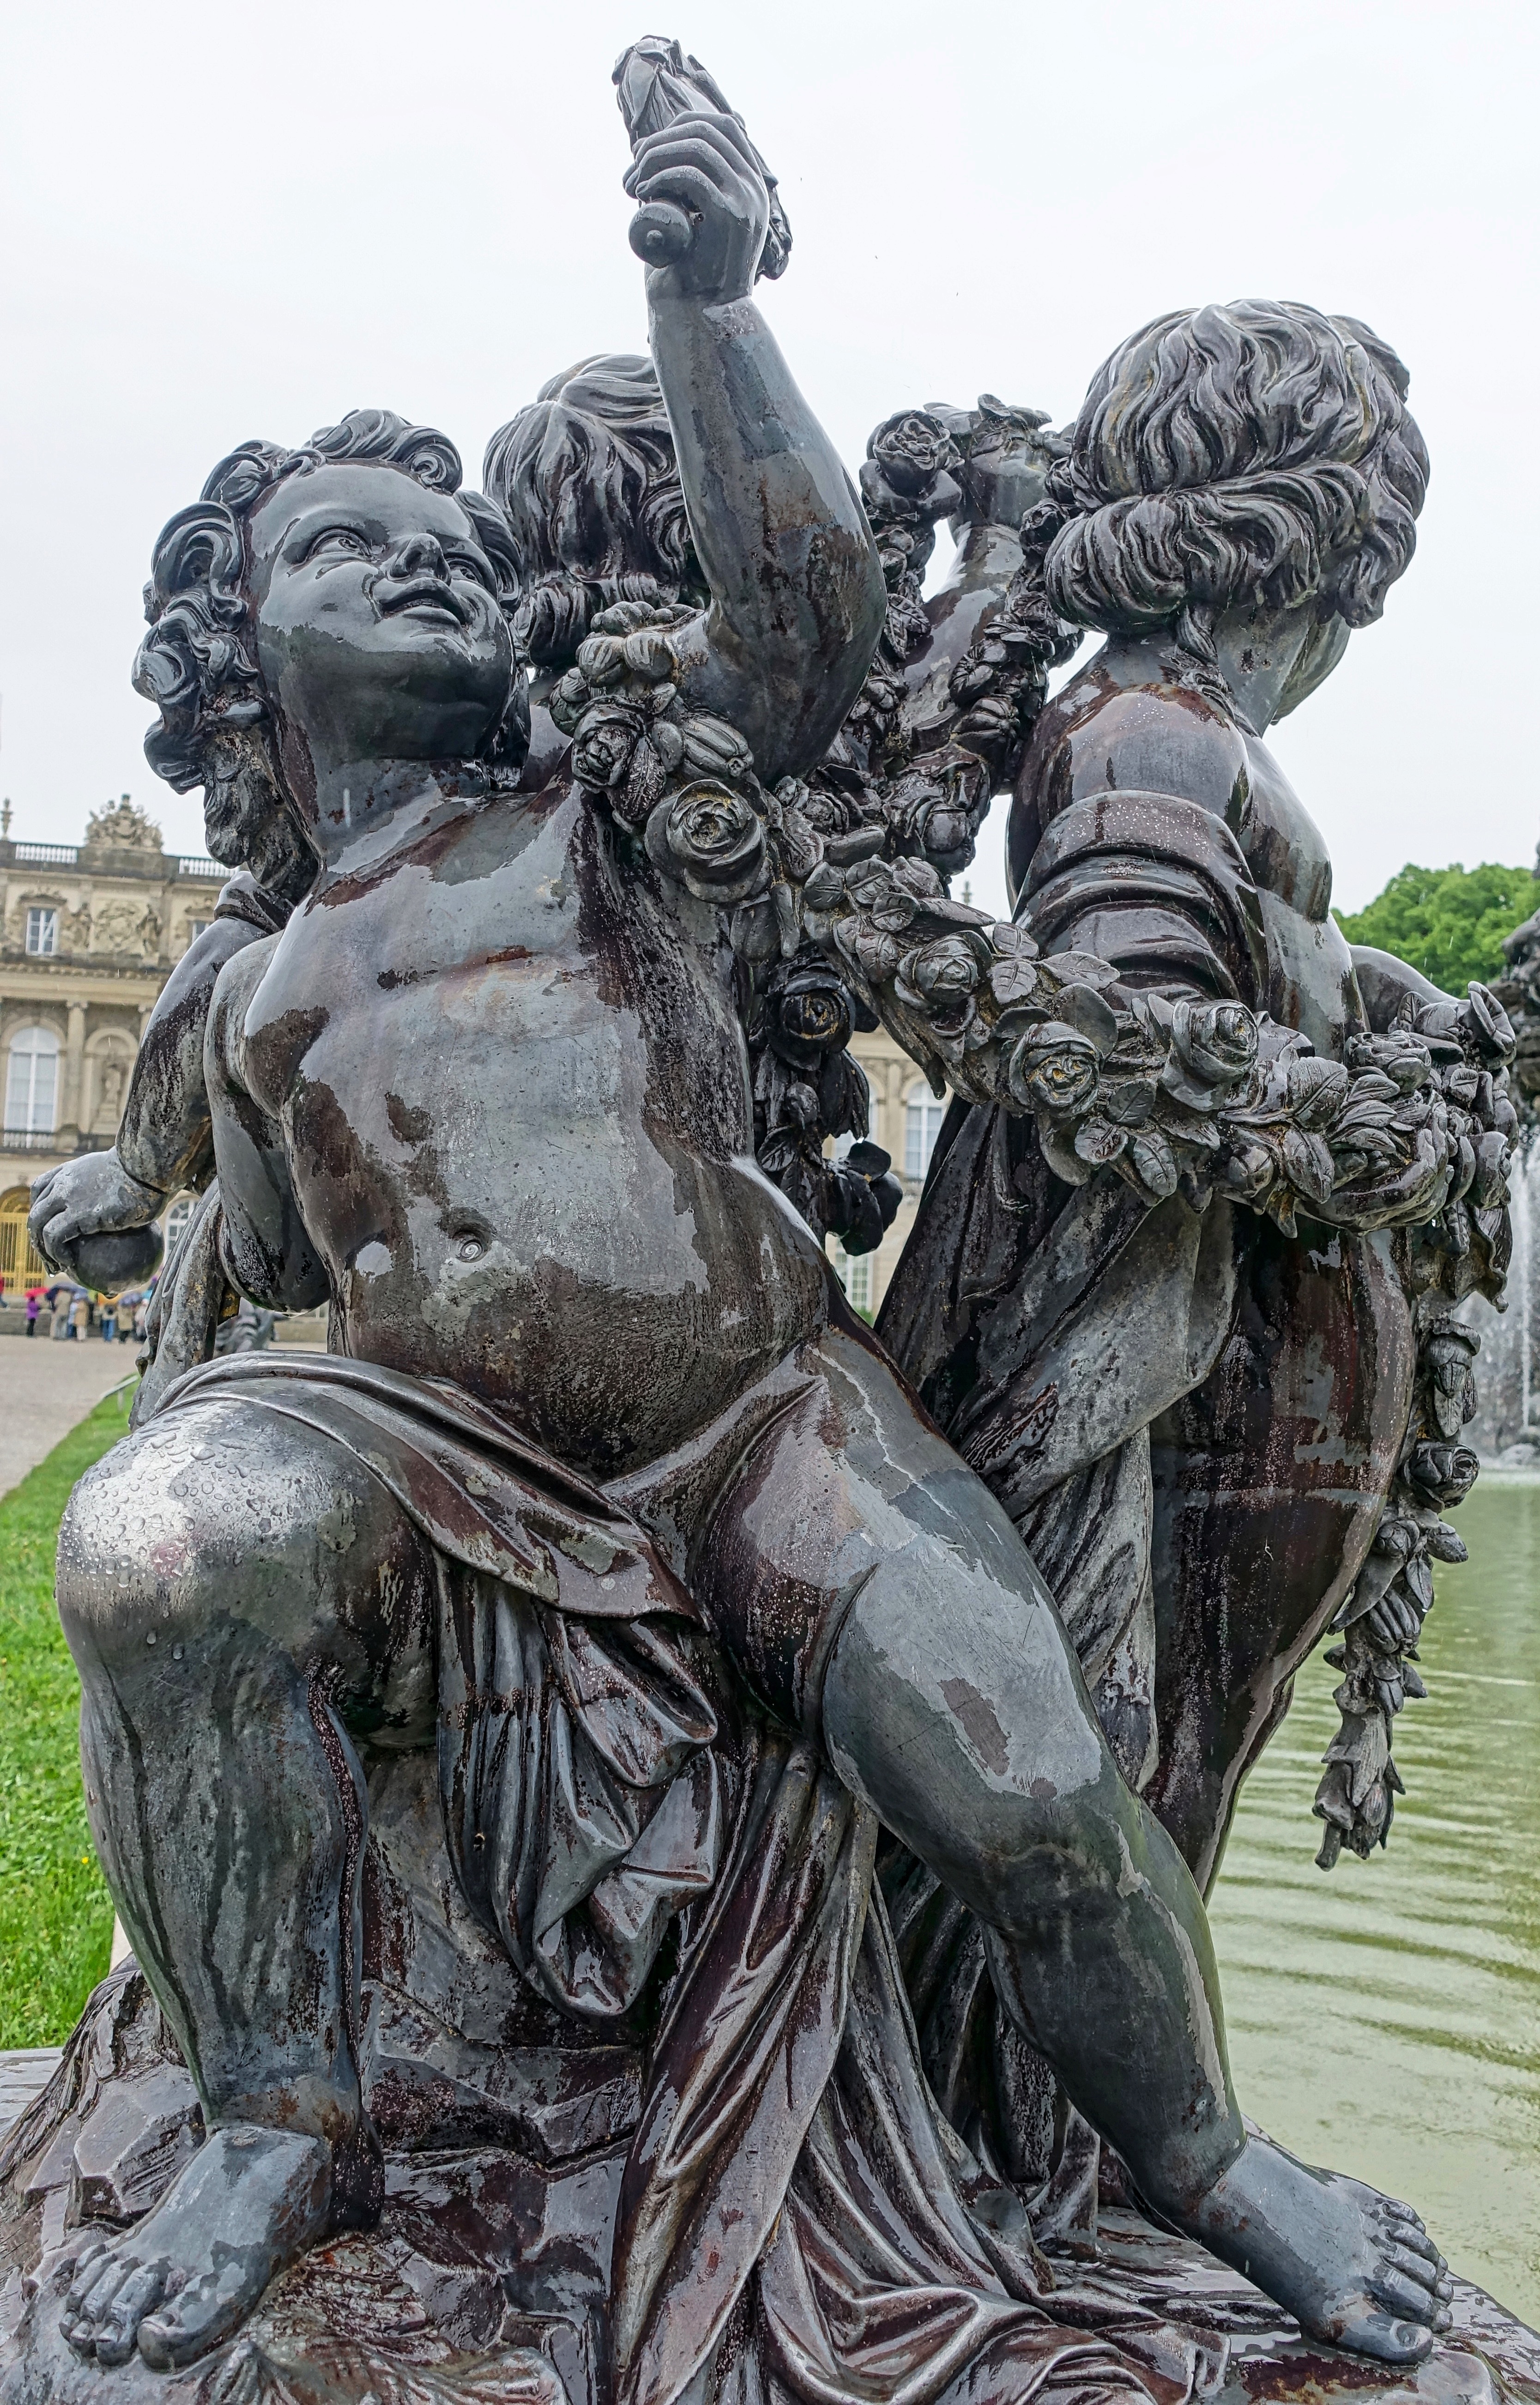
monument, statue, sculpture, memorial, art, ornate, marble, cupid, cherub, angels, herrencheimsee, ancient history